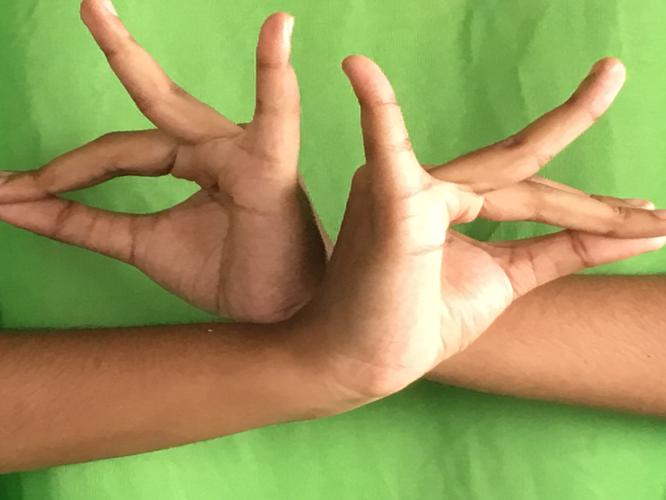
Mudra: Katakavardhana
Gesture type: double_hand